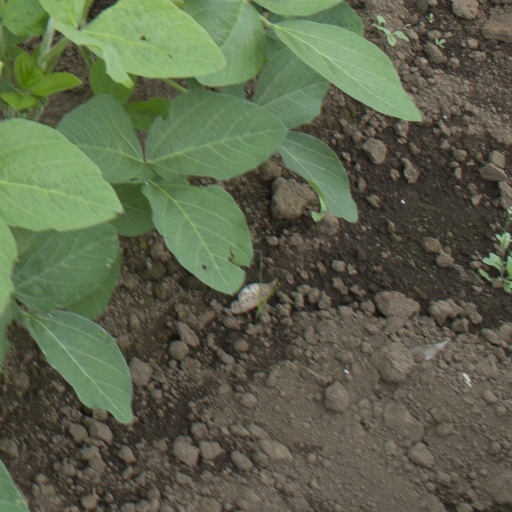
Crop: soybean